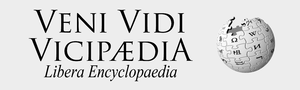
Latinsk Wikipedia / Gallery
Latinsk Wikipedia er den latinsksprogede version af det verdensomspændende encyklopædi-projekt Wikipedia. Latinsk Wikipedia blev lanceret maj 2002.